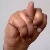
The image shows a hand gesture representing the letter 'N' in Indian Sign Language.